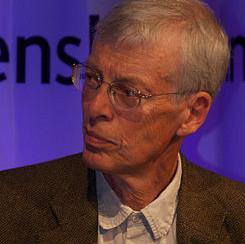
Age: 66